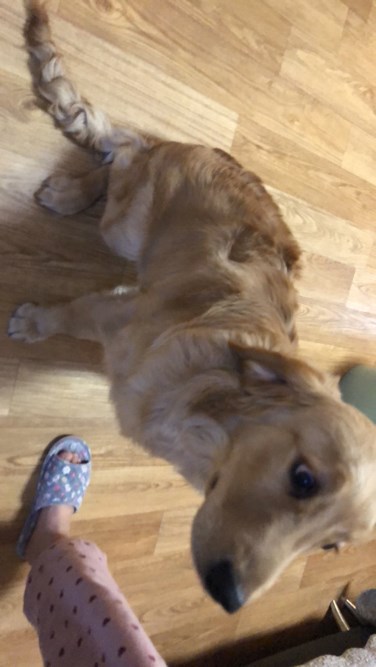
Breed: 5355-n000126-golden_retriever